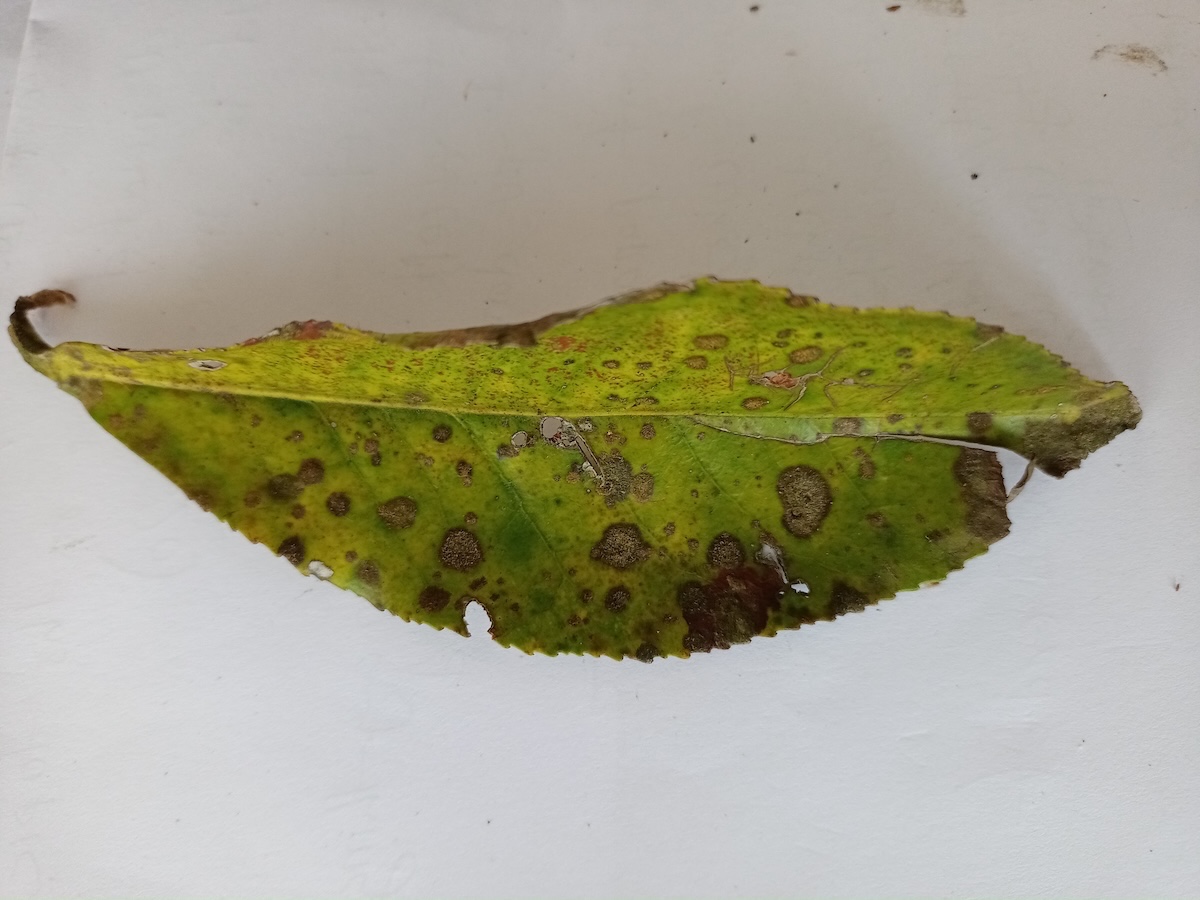
Label: Tea algal leaf spot